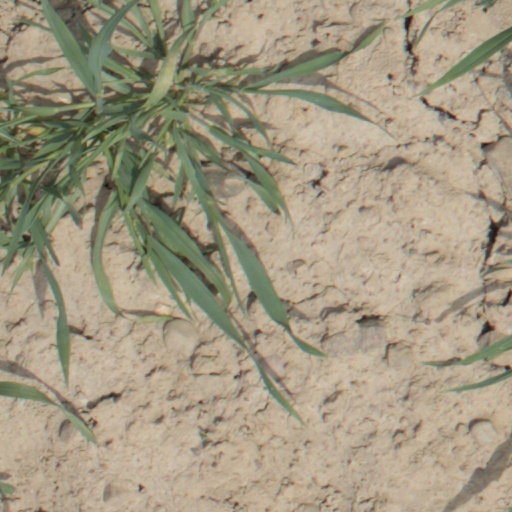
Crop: wheat